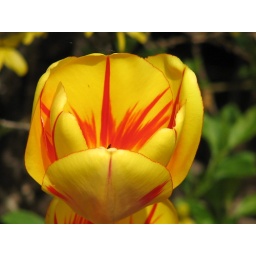
yellow and red tullip by bigshoot1966